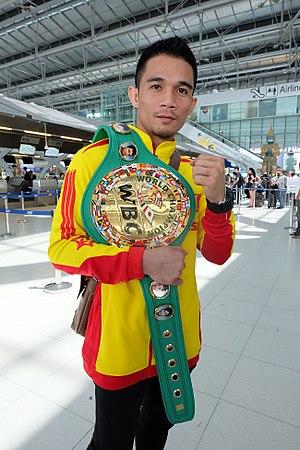
Srisaket Sor Rungvisai, de son vrai nom Wisaksil Wangek, est un boxeur thaïlandais né le 8 décembre 1986 à Si Sa Ket.